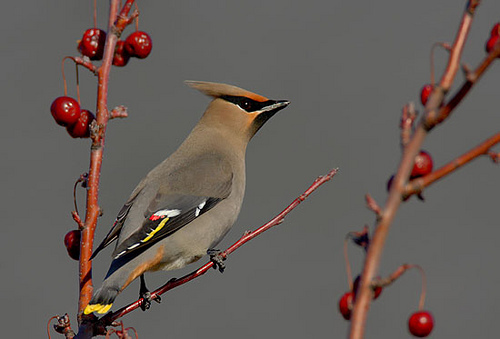
a striking gray bird with red crown, black cheek patch and throat, and yellow, white and red wings and tail feather.
a medium sized bird with a small bill with orange eyebrows, and a grey belly.
a strikingly colored small bird that is mostly a light grayish brown with vividly accented black, red and yellow on the face and wing and tail.
this bird has a gray body, brown head, yellow, white, and red primaries, and a pointy crown.
grey, beige bird with a short black,white beak with colorful feathers.
this is a red bird, with black eyebrows and primaries, with a pointy black bill.
this bird has wings that are black and has a grey body
this medium-sized bird has a mohawk on its crown, black around the eyes, and colorful wings.
this bird has wings that are grey and has a white belly
this bird is grey with black and has a very short beak.
Species: Bohemian Waxwing